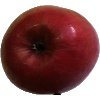
Label: Apple Crimson Snow 1